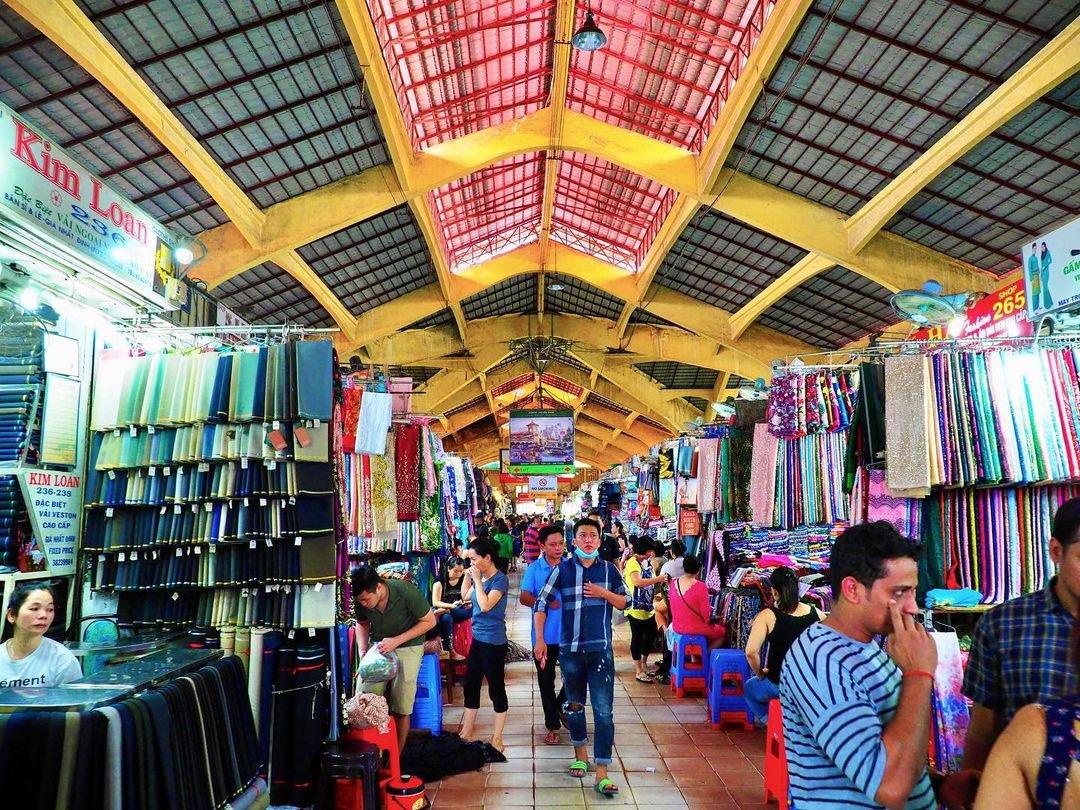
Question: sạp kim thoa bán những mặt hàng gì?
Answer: bán các loại vải